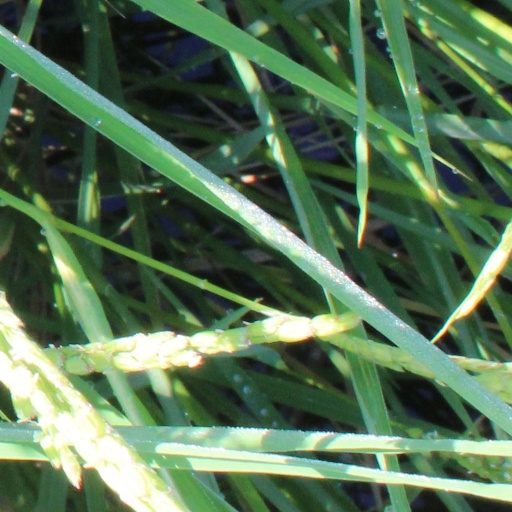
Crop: rice